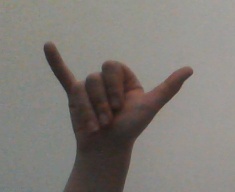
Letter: ya